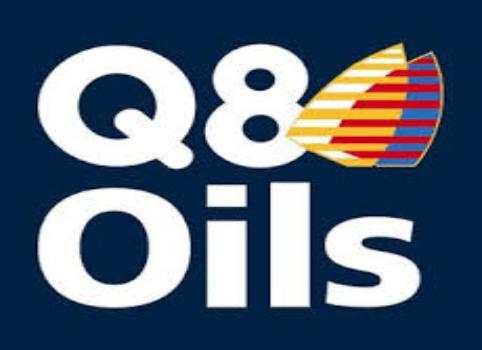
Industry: Leisure